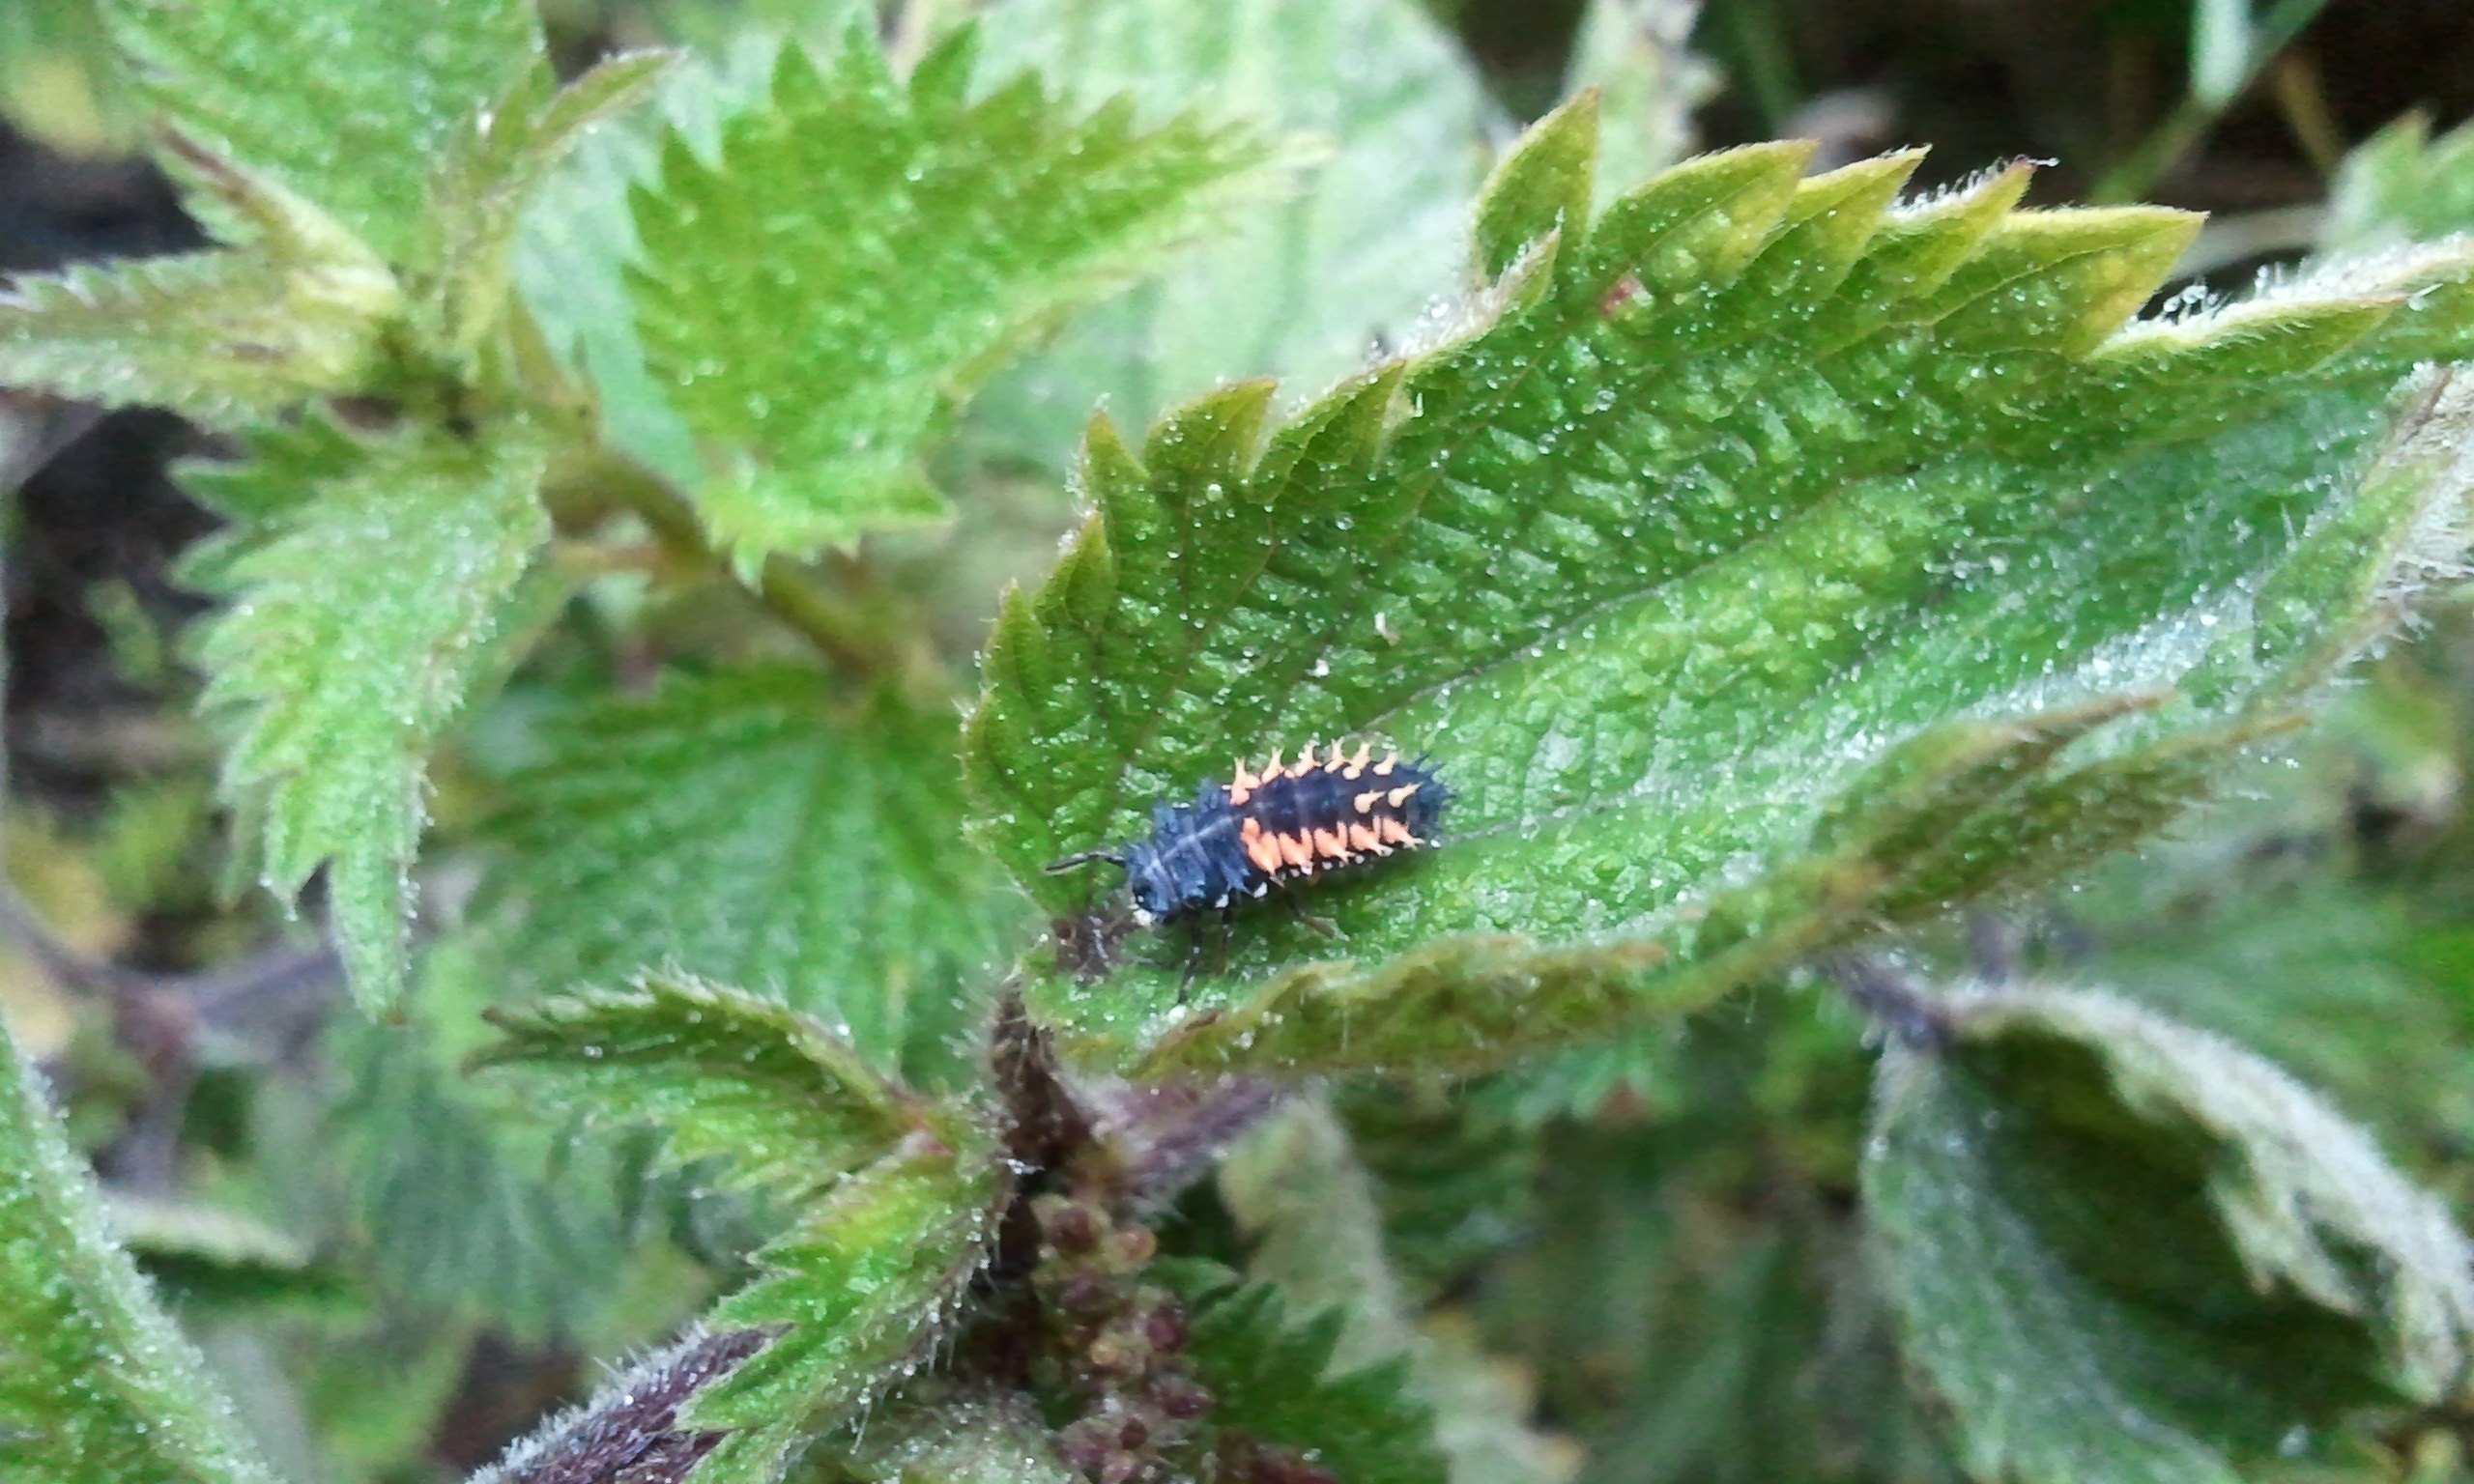
nature, plant, leaf, flower, frost, animal, wildlife, orange, spring, green, produce, color, insect, natural, black, flora, fauna, invertebrate, caterpillar, nettle, macro photography, flowering plant, urtica, land plant